CFB Picton

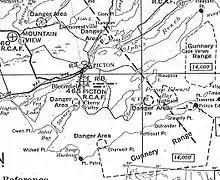
1943 air navigation chart showing Picton area

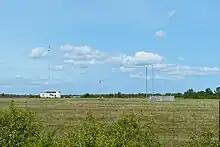
Transmitter site at Point Petre

The Bombing & Gunnery School and Artillery School also operated a number of ranges in other parts of Prince Edward County. The Point Petre and South Bay Training Areas were located in the southeast corner of the county near Cherry Valley. Point Petre had been in use as an artillery range since 1938 and the area continued in that role with the formation of the RCSA. Sections of the site were also used for test firing of the Velvet Glove air-to-air missile. The South Bay Training Area was used for mortar, recoilless rifle and anti-tank rocket training. In 2015, Point Petre is a Provincial Wildlife Area. A transmitter site for the Military Aeronautical Communications System based at CFB Trenton is also located there.